Mandy Mitchell-Innes

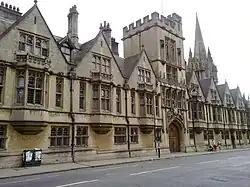
Brasenose College, Oxford, which Mitchell-Innes attended in the 1930s.

Shortly after the university match, Mitchell-Innes was once again invited to play for the Gentlemen against the Players, on this occasion in the more prestigious Lord's fixture. Returning to Somerset for his summer break, Mitchell-Innes struck his first century in county cricket, hitting 139 runs as Somerset followed on against Lancashire. He appeared in seven of Somerset's twenty-six fixtures, and although he was well short of his teammates' total runs for the season, he led Somerset's batting averages in 1935, accruing his 420 runs at an average of 38.18. At the end of the summer, he was chosen to play for an "England XI" against South Africa during the Folkestone cricket festival, though in a resounding victory for the tourists, he failed to make much impact.